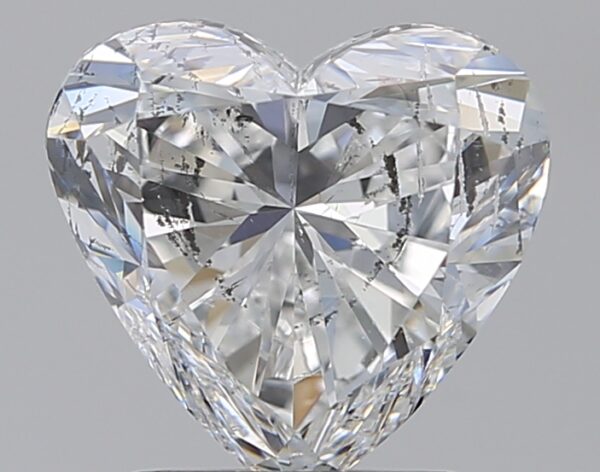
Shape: heart
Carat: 2
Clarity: SI2
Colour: F
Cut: VG
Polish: VG
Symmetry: VG
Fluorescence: N
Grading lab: IGI
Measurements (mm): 7.89 x 8.32 x 5.01